The Crow (novel)

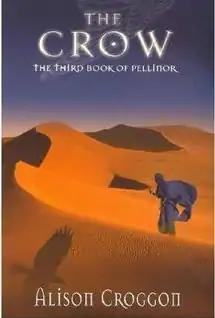
First edition

The Crow is a fantasy novel by Alison Croggon. It is the third book of her "Pellinor" tetralogy.